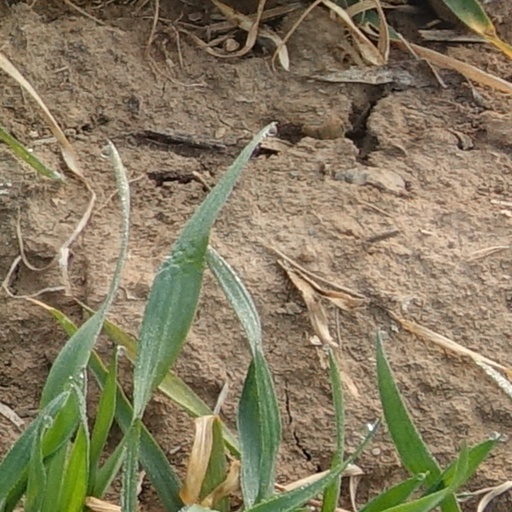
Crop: wheat